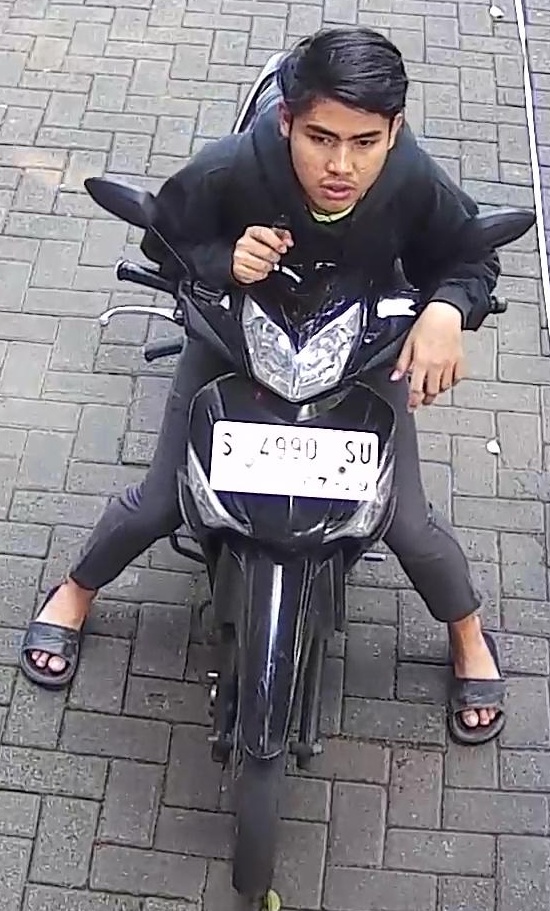
person-with-helmet: 0
person-without-helmet: 1